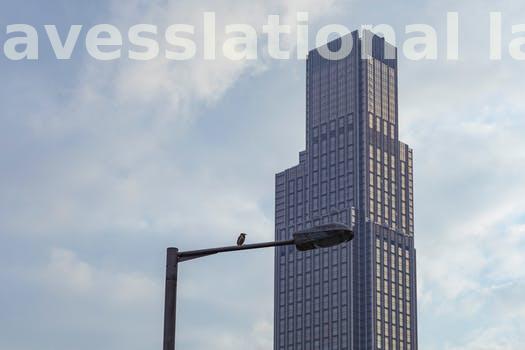
Label: Watermark